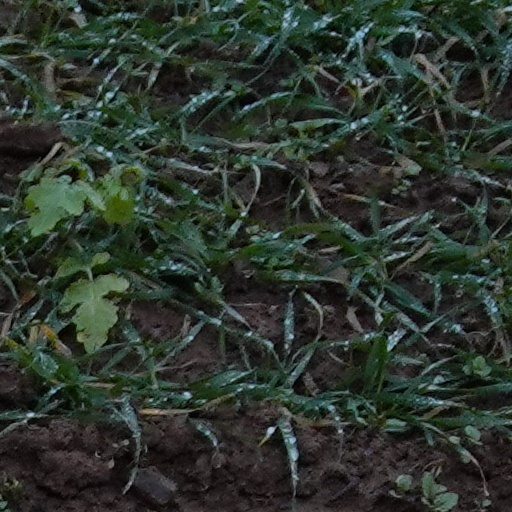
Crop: wheat